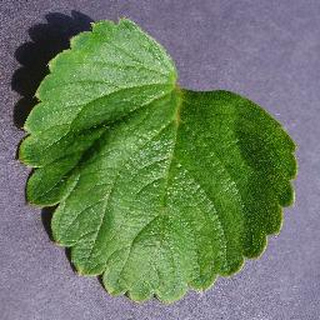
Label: healthy_strawberry